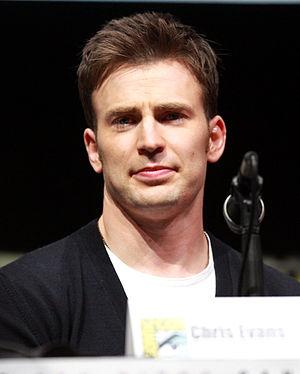
Snowpiercer, le Transperceneige est un film de science-fiction sud-coréen coécrit et réalisé par Bong Joon-ho, sorti en 2013. Inspiré de la bande dessinée française Le Transperceneige, c'est le premier long-métrage en anglais du réalisateur, soit à peu près 15 % en coréen et 85 % en anglais.
Avengers: Endgame ou Avengers : Phase finale au Québec est un film américain réalisé par Anthony et Joe Russo, sorti en 2019. Il met en scène l'équipe de super-héros des comics Marvel, les Avengers.
Captain America : Le Soldat de l'hiver ou Capitaine America : Le Soldat de l'hiver au Québec est un film de super-héros américain réalisé par Anthony et Joe Russo, sorti en 2014.
Jonathan « Johnny » Storm, alias la Torche humaine est un super-héros évoluant dans l'univers Marvel de la maison d'édition Marvel Comics. Créé par le scénariste Stan Lee et le dessinateur Jack Kirby, le personnage de fiction apparaît pour la première fois dans le comic book Fantastic Four #1 en novembre 1961.